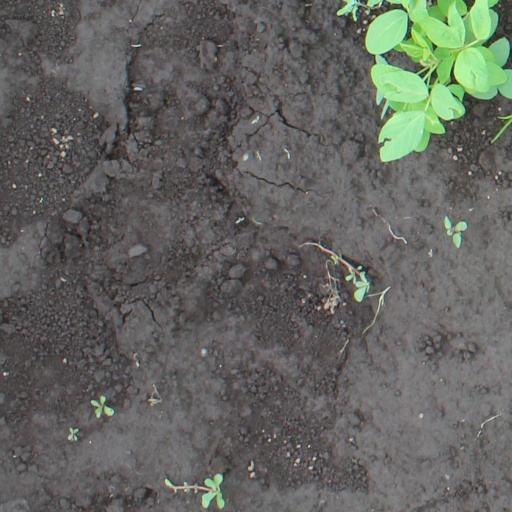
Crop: soybean